Joseph Boncore

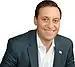
Official portrait

Following the resignation of Senator Anthony Petruccelli in 2016, Boncore declared his candidacy for the now open First Suffolk and Middlesex state Senate seat. He secured the Democratic nomination after beating seven other candidates and was unopposed in both the May 10th special election and the November 8th general election.